Abraham John Valpy

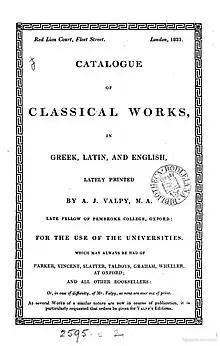
Catalogue of classical works ... lately printed by A.J. Valpy (1831)

Abraham John Valpy (178619 November 1854) was an English printer and publisher.